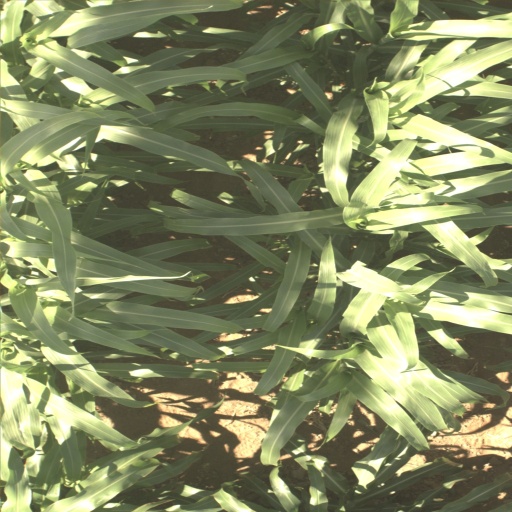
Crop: sorghum